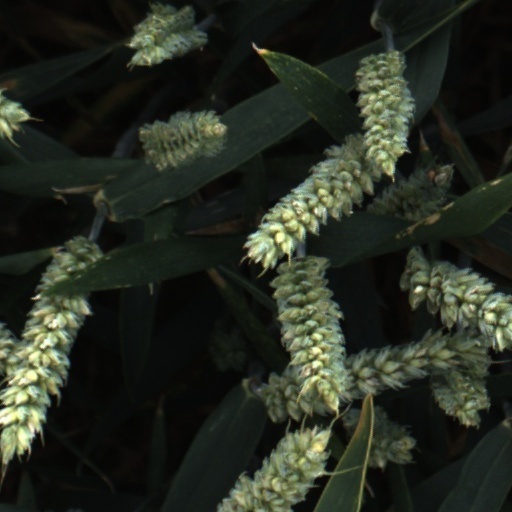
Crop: wheat